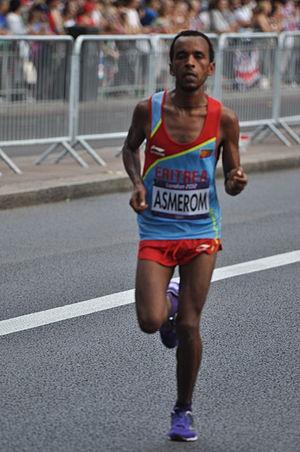
L'Érythrée participe aux Jeux olympiques d'été de 2012 à Londres au Royaume-Uni du 27 juillet au 12 août 2012. Il s'agit de sa 4ᵉ participation à des Jeux d'été.
Yared Asmerom est un athlète de l'Érythrée, spécialiste du marathon.